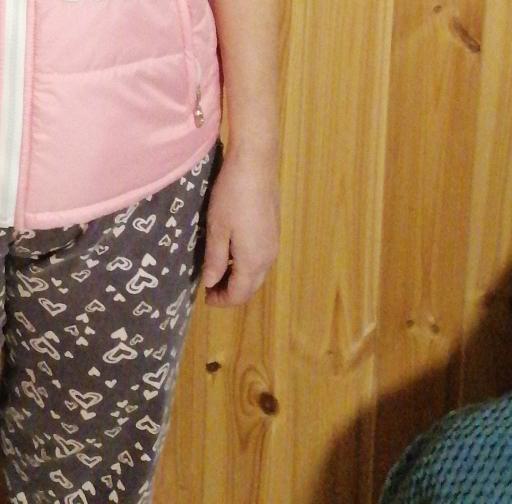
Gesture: no_gesture